Gray's Inn

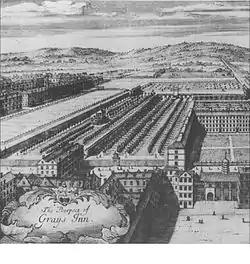
An image from 1702 showing the Walks

Gray's Inn does not possess a coat of arms "per se" but instead uses a heraldic badge, which is often displayed on a shield. It is blazoned either "Azure an Indian Griffin proper segreant" or, more currently, "Sable a griffin segreant or", i.e., a gold griffin on a black background. The Inn originally used a variant of the coat of arms of the Grey family, but this was changed to the griffin at some time around the 1590s. There is no record of why this was done, but it is possible that the new emblem was adapted from the arms of the Treasurer Richard Aungier (d. 1597).